Agulhas Basin

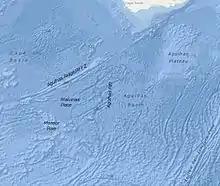
The Agulhas Basin and some of the bathymetric structures mentioned in the text

The Agulhas Basin is an oceanic basin located south of South Africa where the South Atlantic Ocean and south-western Indian Ocean meet. Part of the African plate, it is bounded by the Agulhas Ridge (part of the Agulhas–Falkland fracture zone) to the north and the Southwest Indian Ridge to the south; by the Meteor Rise to the west and the Agulhas Plateau to the east. Numerous bathymetric anomalies hint at the basin's dynamic tectonic history.